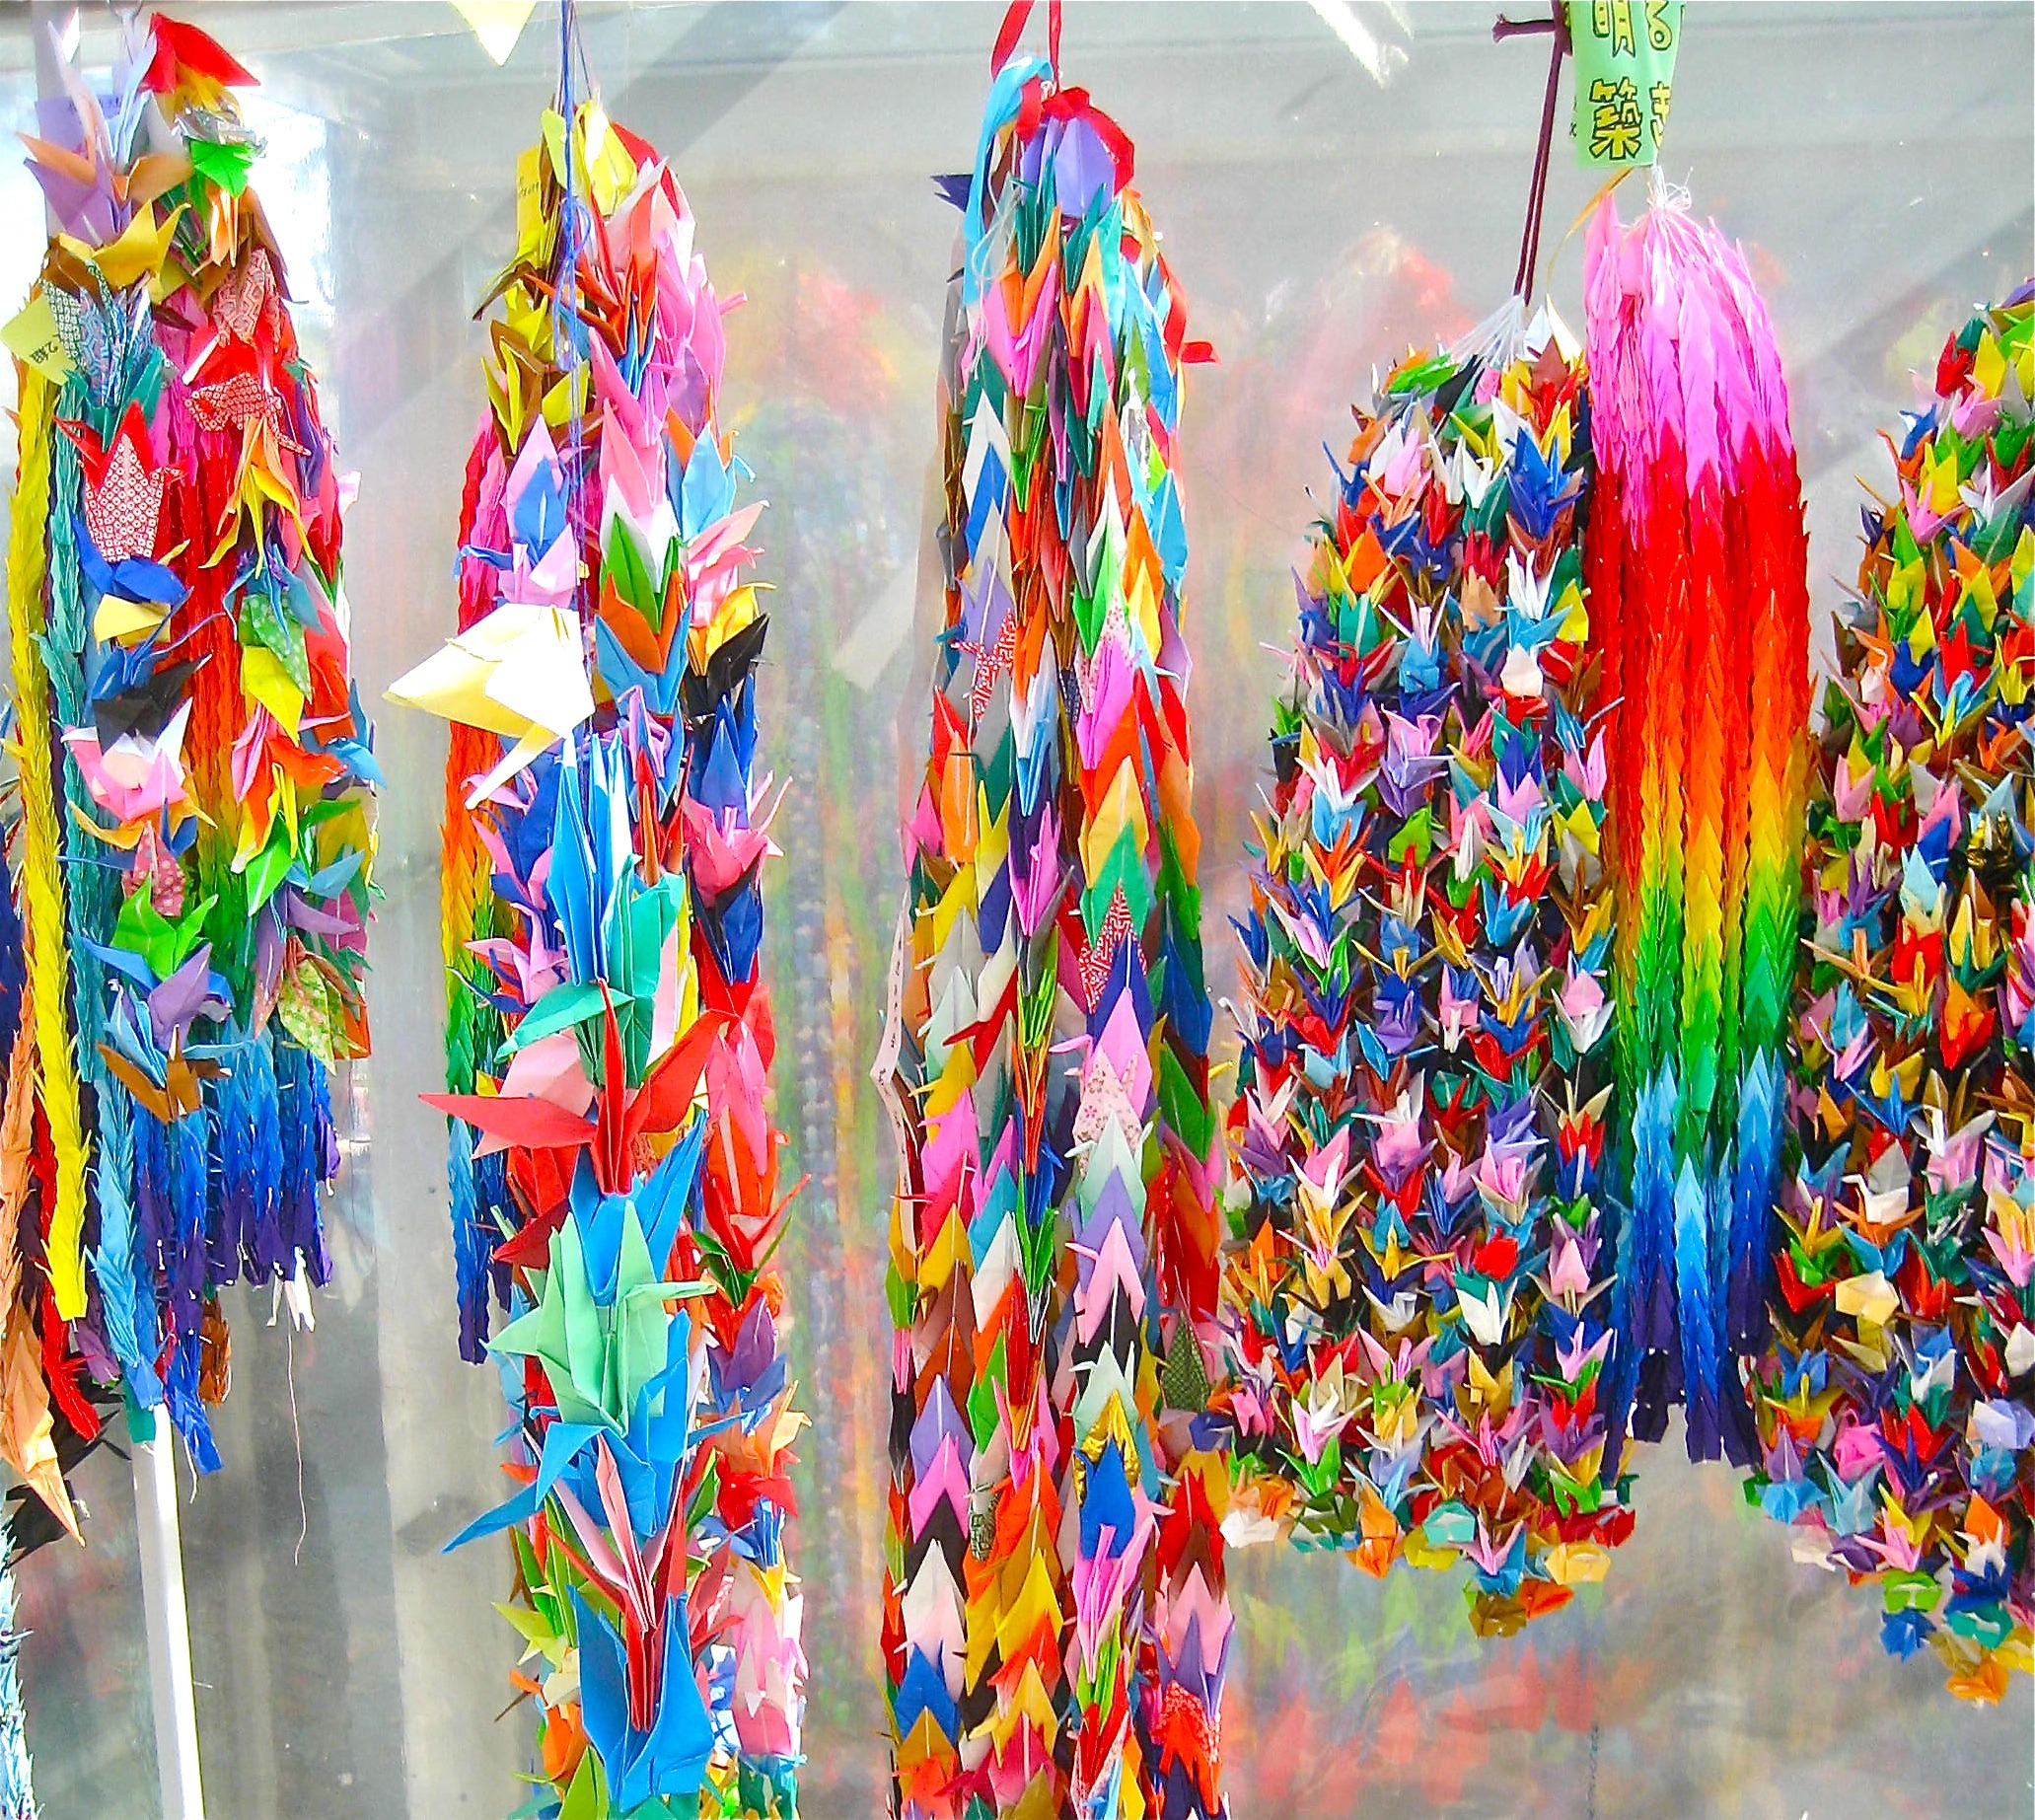
flower, color, toy, hiroshima, cranes, origami